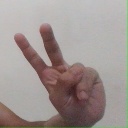
अक्षर: ऐ